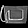
Label: Bag